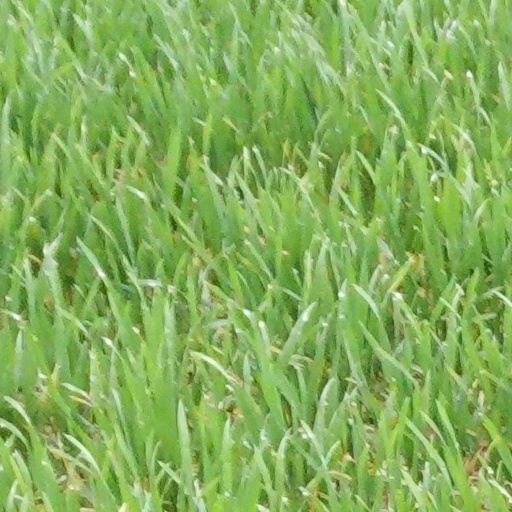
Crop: wheat